One-person operation

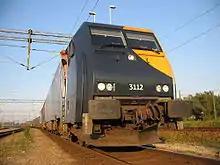
A freight train driver on a one-person operated DB Schenker Rail train in Denmark

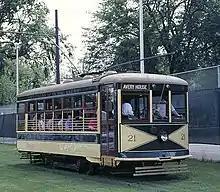
A Birney streetcar, one of the first public transport vehicles designed specifically for one-person operation

One-person operation (OPO), also known as driver-only operation (DOO), one-man operation (OMO), single person train operation (SPTO), or one-person train operation (OPTO), similarly to driver-controlled operation, is operation of a train, bus, or tram by the driver alone, without a conductor.